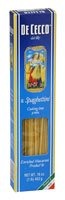
Item Name: De Cecco 11 Spaghettini - 16 oz
Value: 16.0
Unit: Fl Oz

Price: 6.69